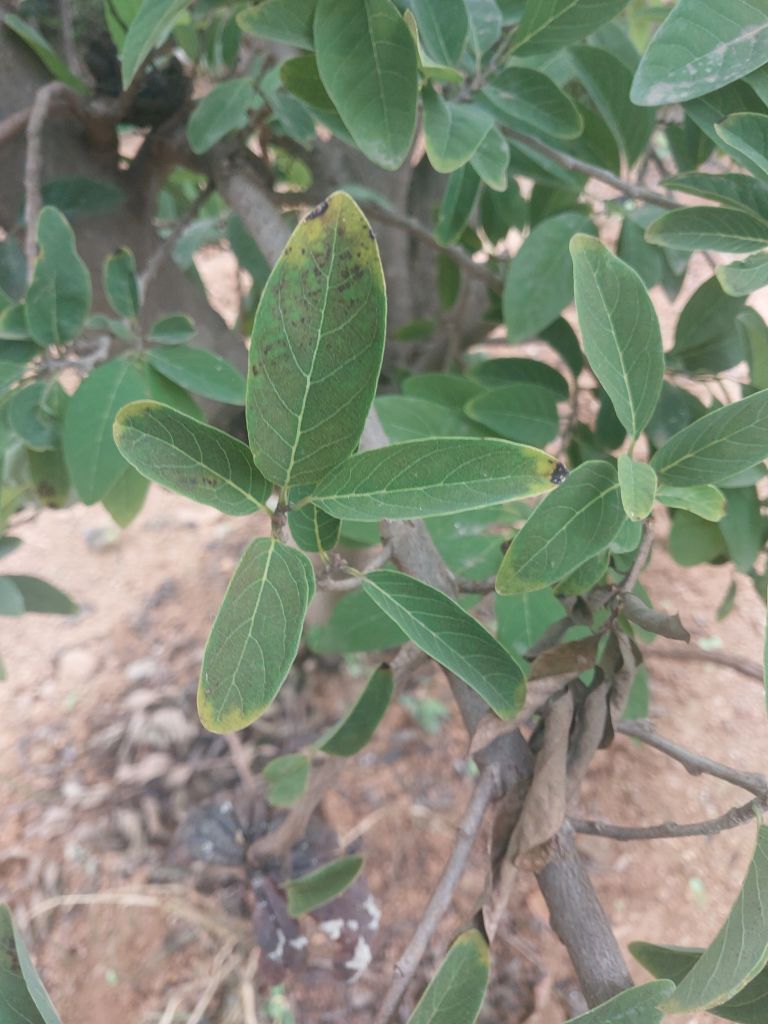
Disease label: Leaf spot on Leaves